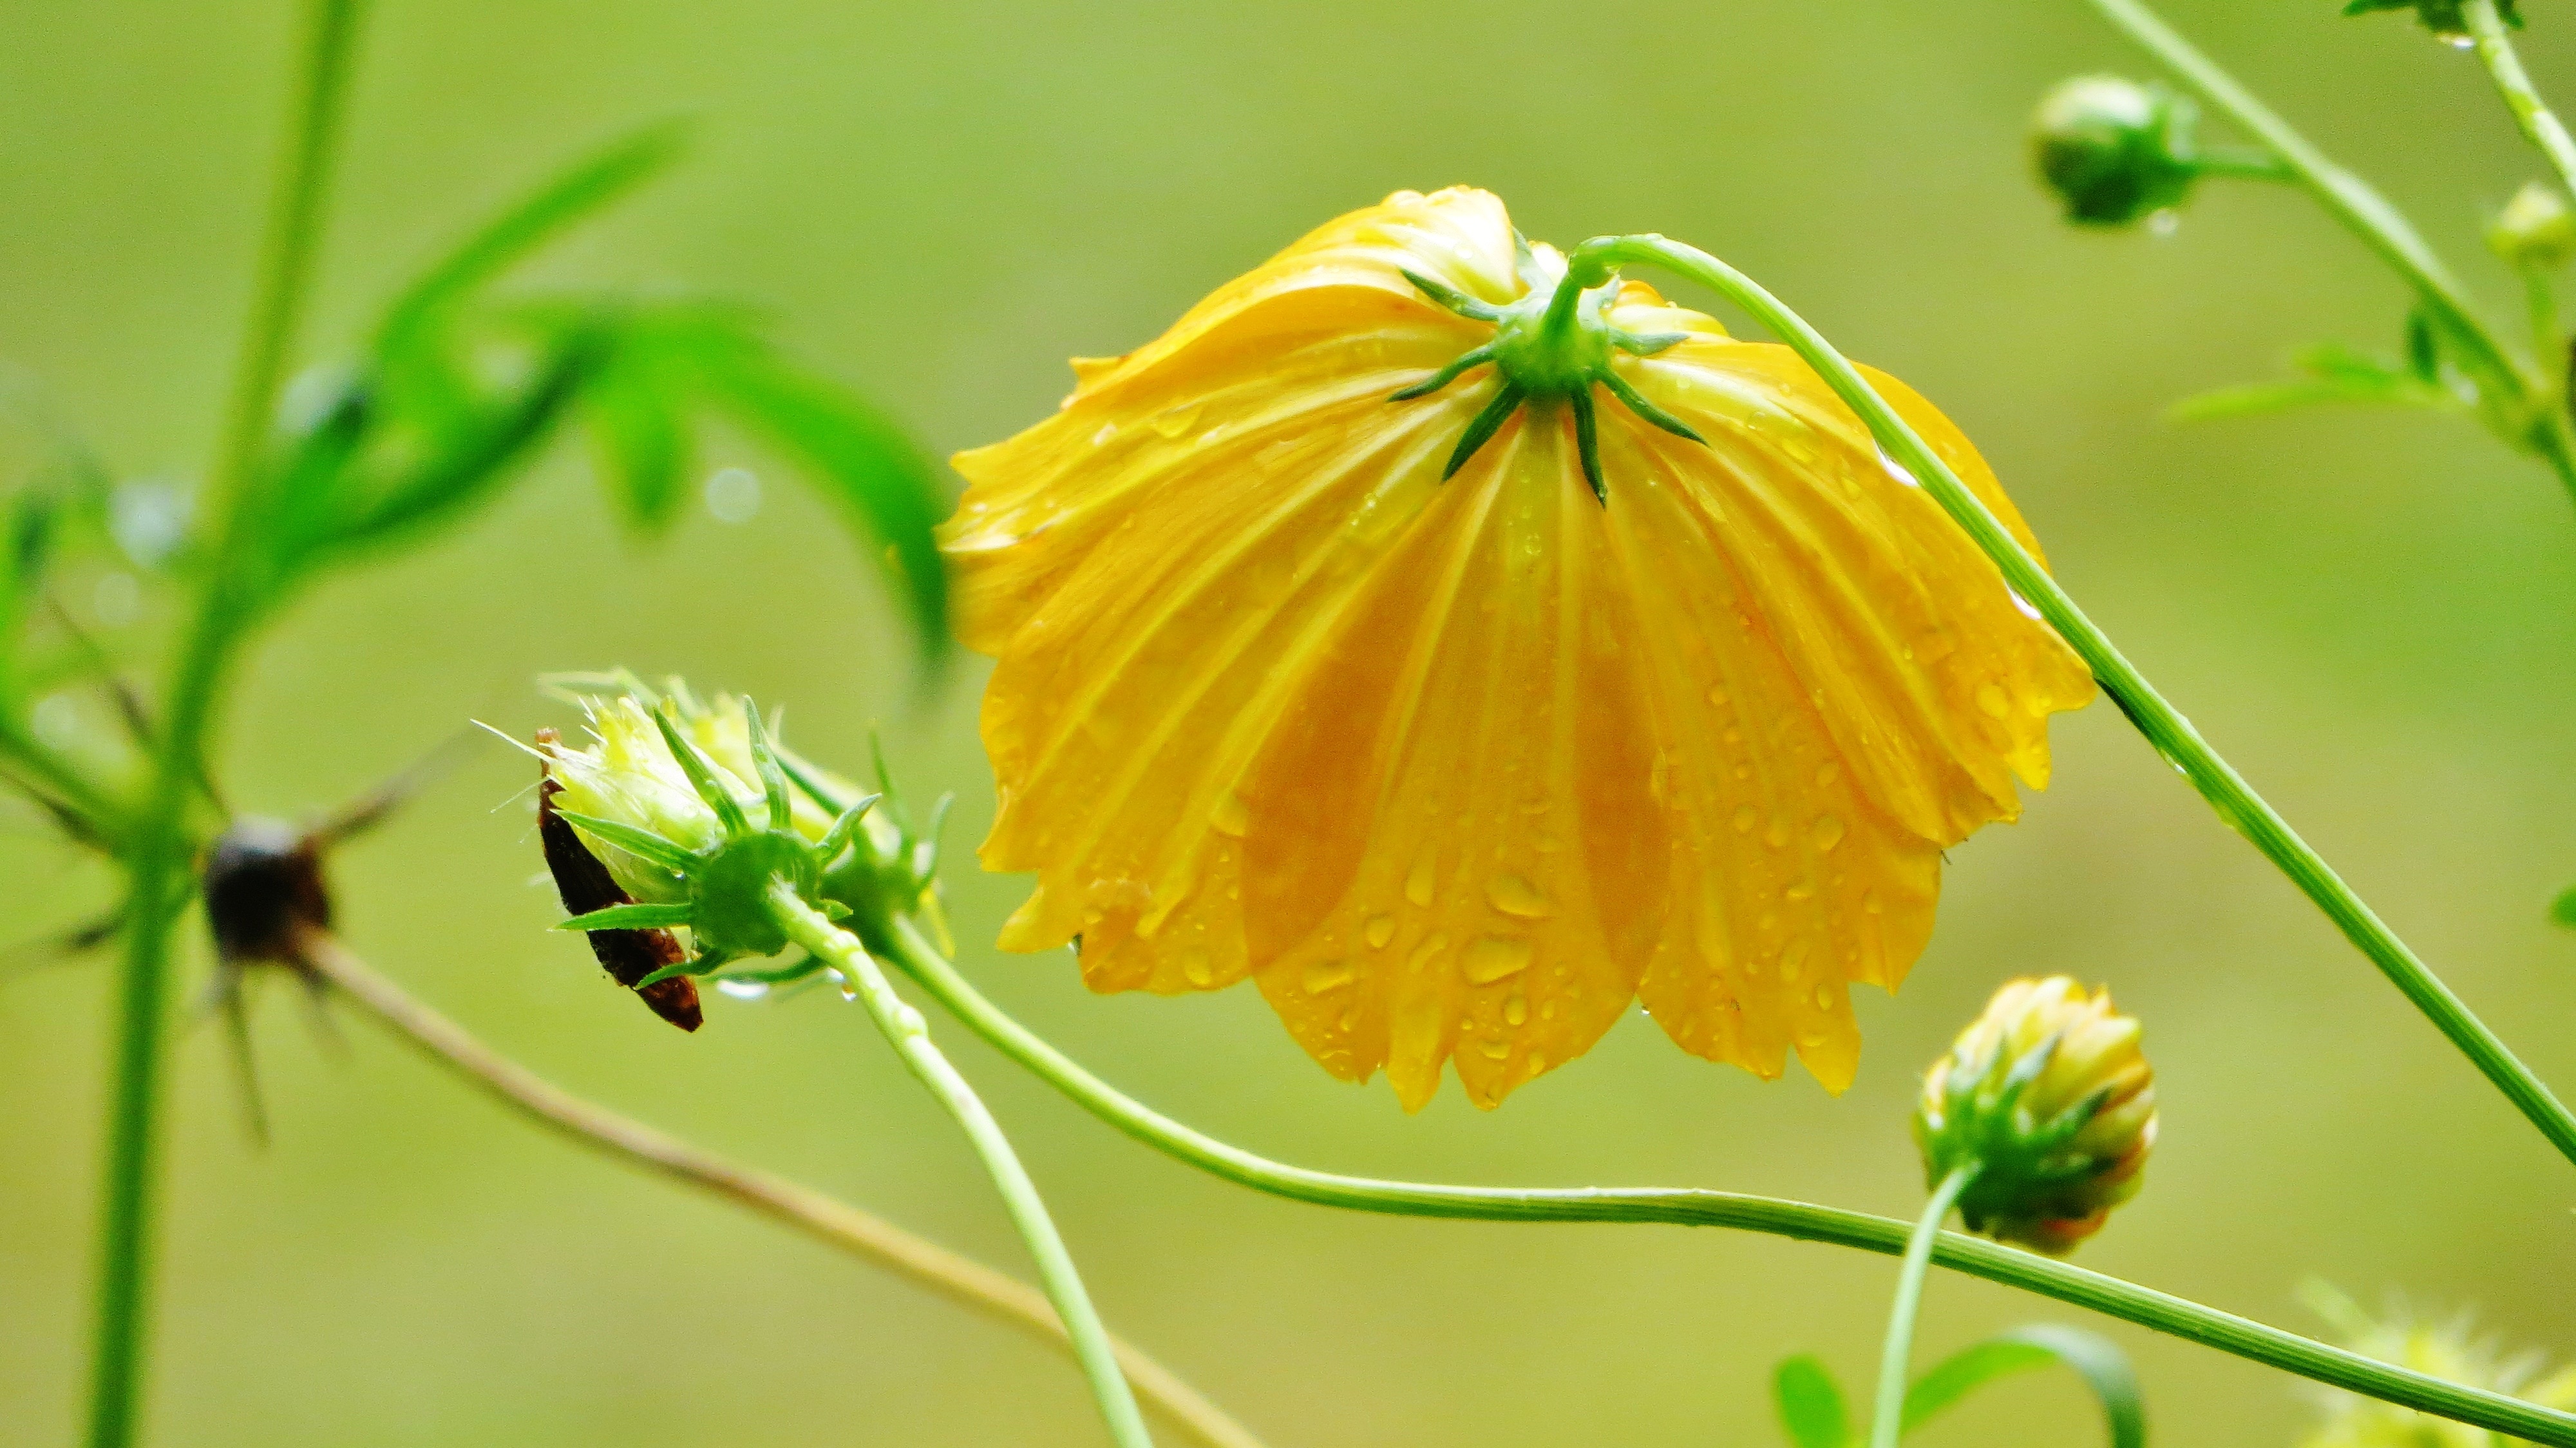
nature, blossom, plant, meadow, rain, leaf, flower, petal, bloom, green, produce, tropical, africa, botany, colorful, yellow, flora, wildflower, close up, bright, vibrant, macro photography, nat, flowering plant, plant stem, land plant, sierra leone